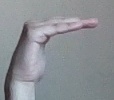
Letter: haa